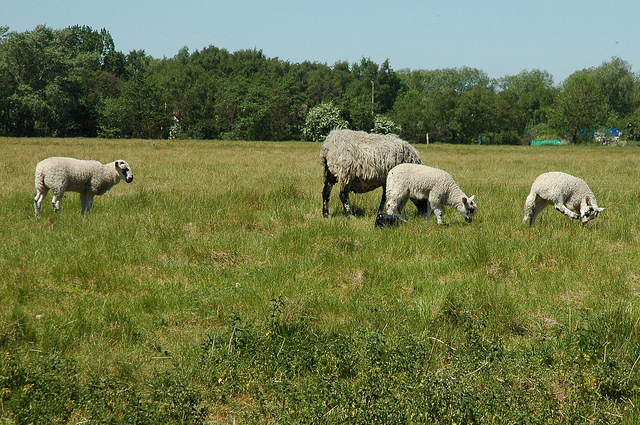
user: Given an image and a question. Answer the question in a short answer. Question: What sound do these animals make? Short Answer:
assistant: baa